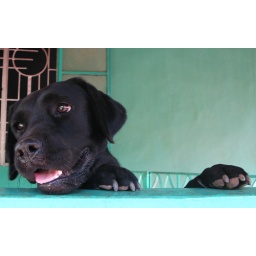
dog in black